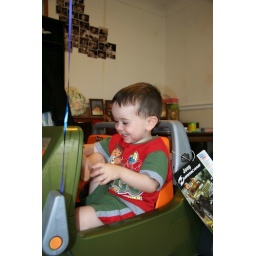
Our boy in his first car